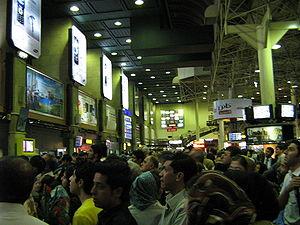
La métropole de Téhéran, dont la superficie a beaucoup augmenté au cours de la seconde moitié du XXᵉ siècle s'étend maintenant sur plusieurs départements de la Province de Téhéran : le département de Téhéran contient la majorité de la ville, qui s'étend aussi sur les départements d'Eslamshahr, de Ray et du Shemiranat. Le terme « métropole » ou « agglomération » utilisé ici n’a pas de valeur administrative. Il est utilisé dans un sens géographique, pour désigner la ville de Téhéran et sa région urbaine, ce qui correspond à la municipalité de Téhéran et à la province de Téhéran.